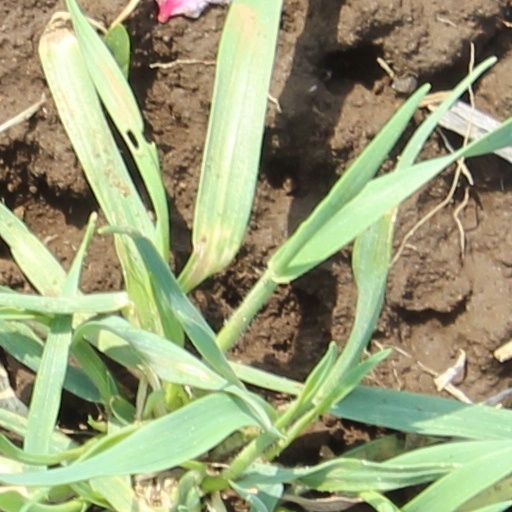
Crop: wheat